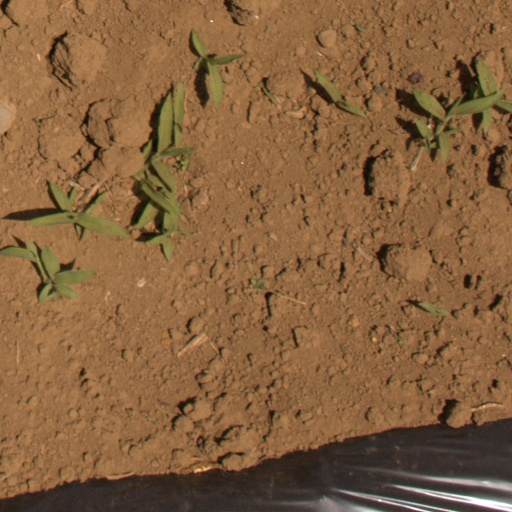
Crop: Jerusalem artichoke